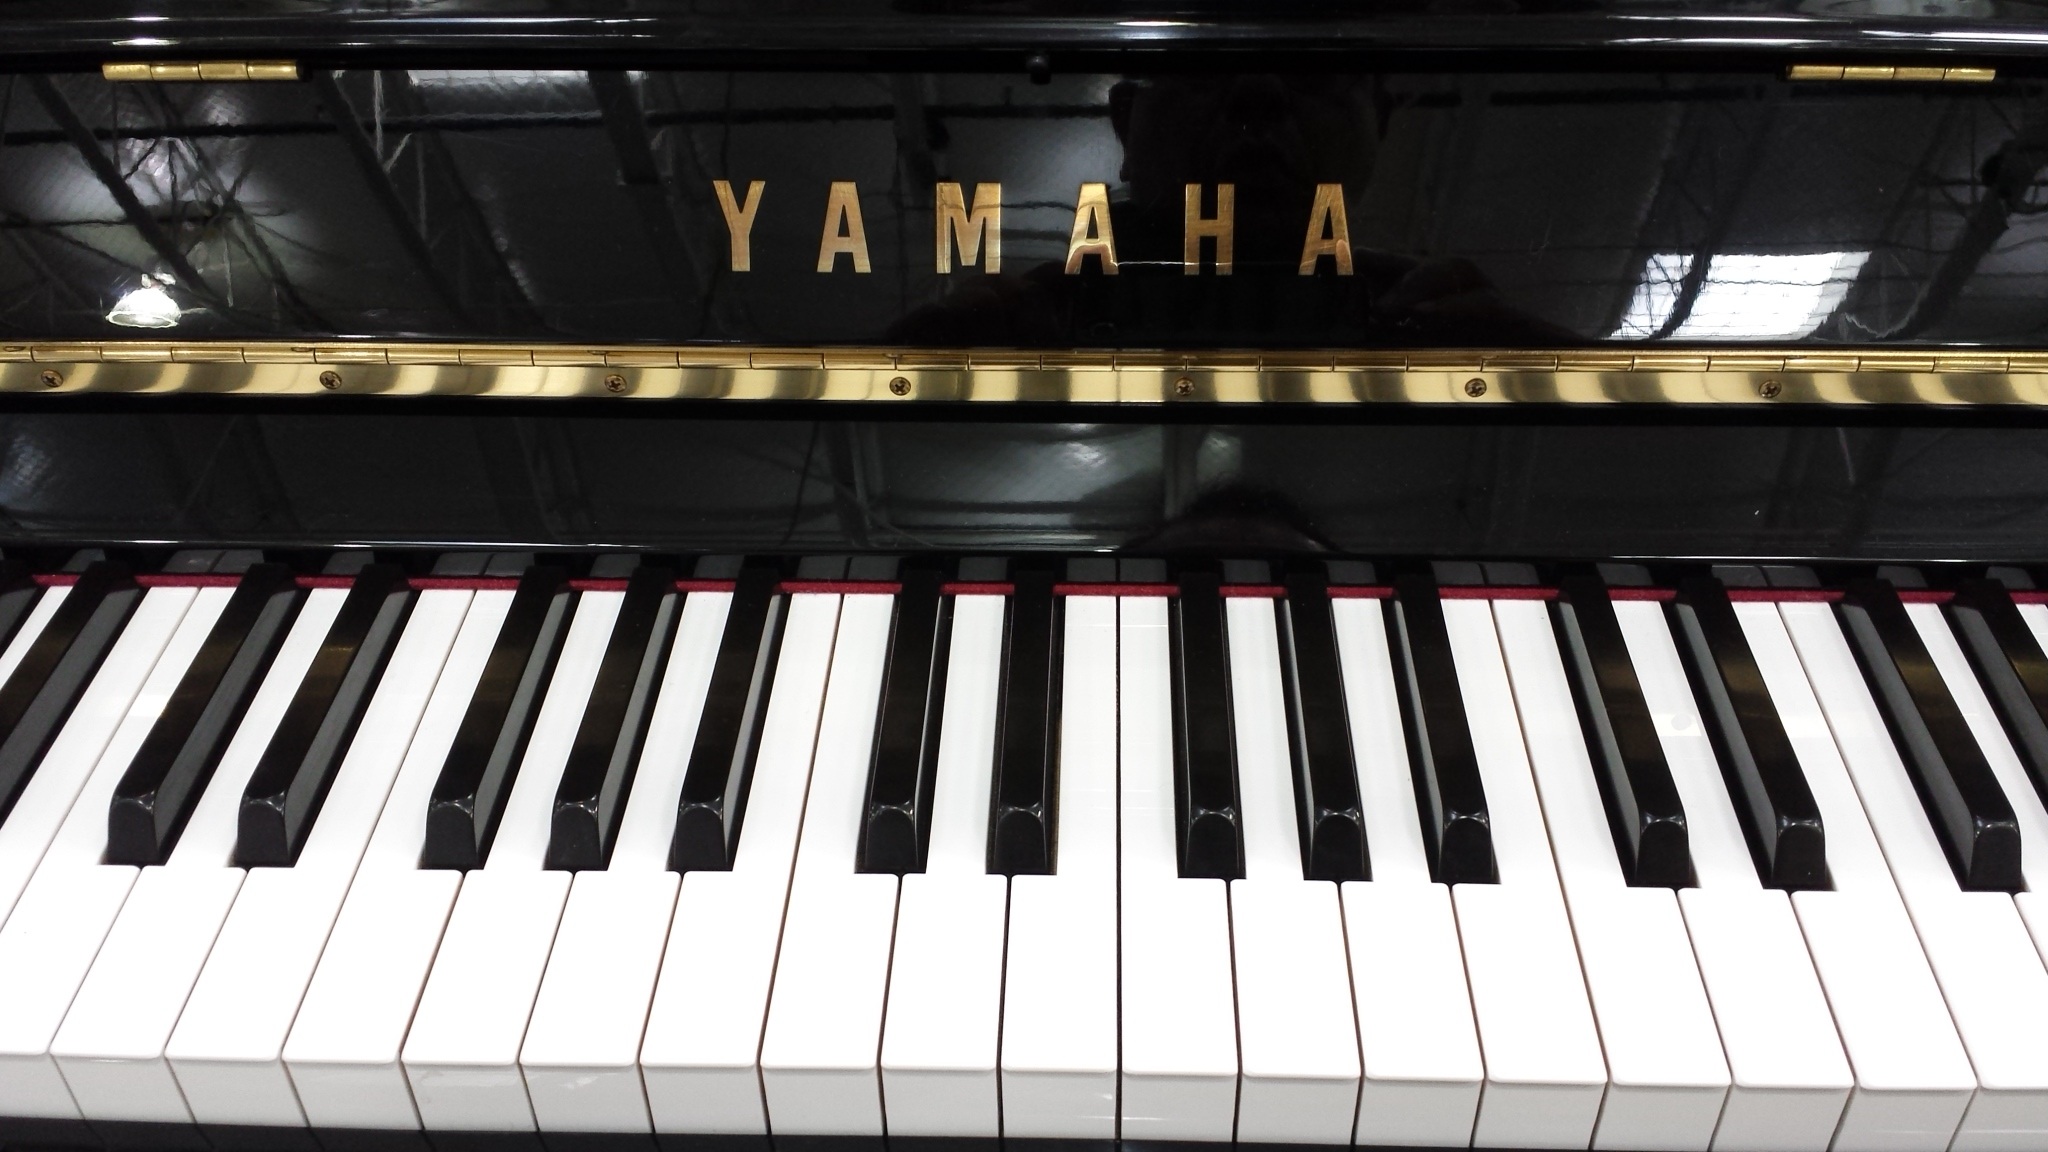
music, keyboard, technology, white, play, concert, instrument, piano, key, artistic, studio, playing, musician, black, acoustic, musical instrument, yamaha, education, ebony, ivory, jazz, classical, audio, musical, performance, party, sound, composition, classic, song, rhythm, composer, entertainment, notes, harmony, symphony, pianist, melody, synthesizer, tune, string instrument, digital piano, electronic device, musical keyboard, computer component, electronic instrument, electric piano, electronic keyboard, player piano, fortepiano, celesta, nord electro, music workstation